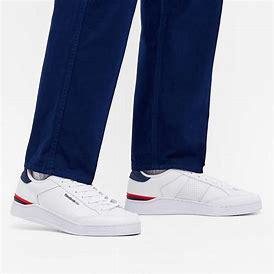
Brand: Reebok
Model: Ad Court